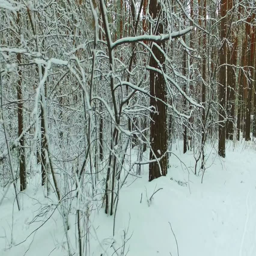
walking through winter pine forest under the snow